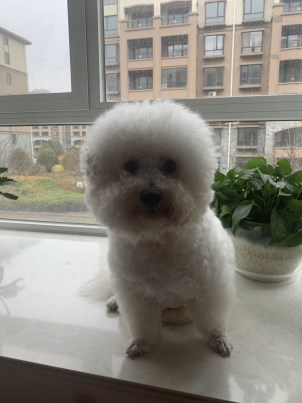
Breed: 3083-n000117-Bichon_Frise